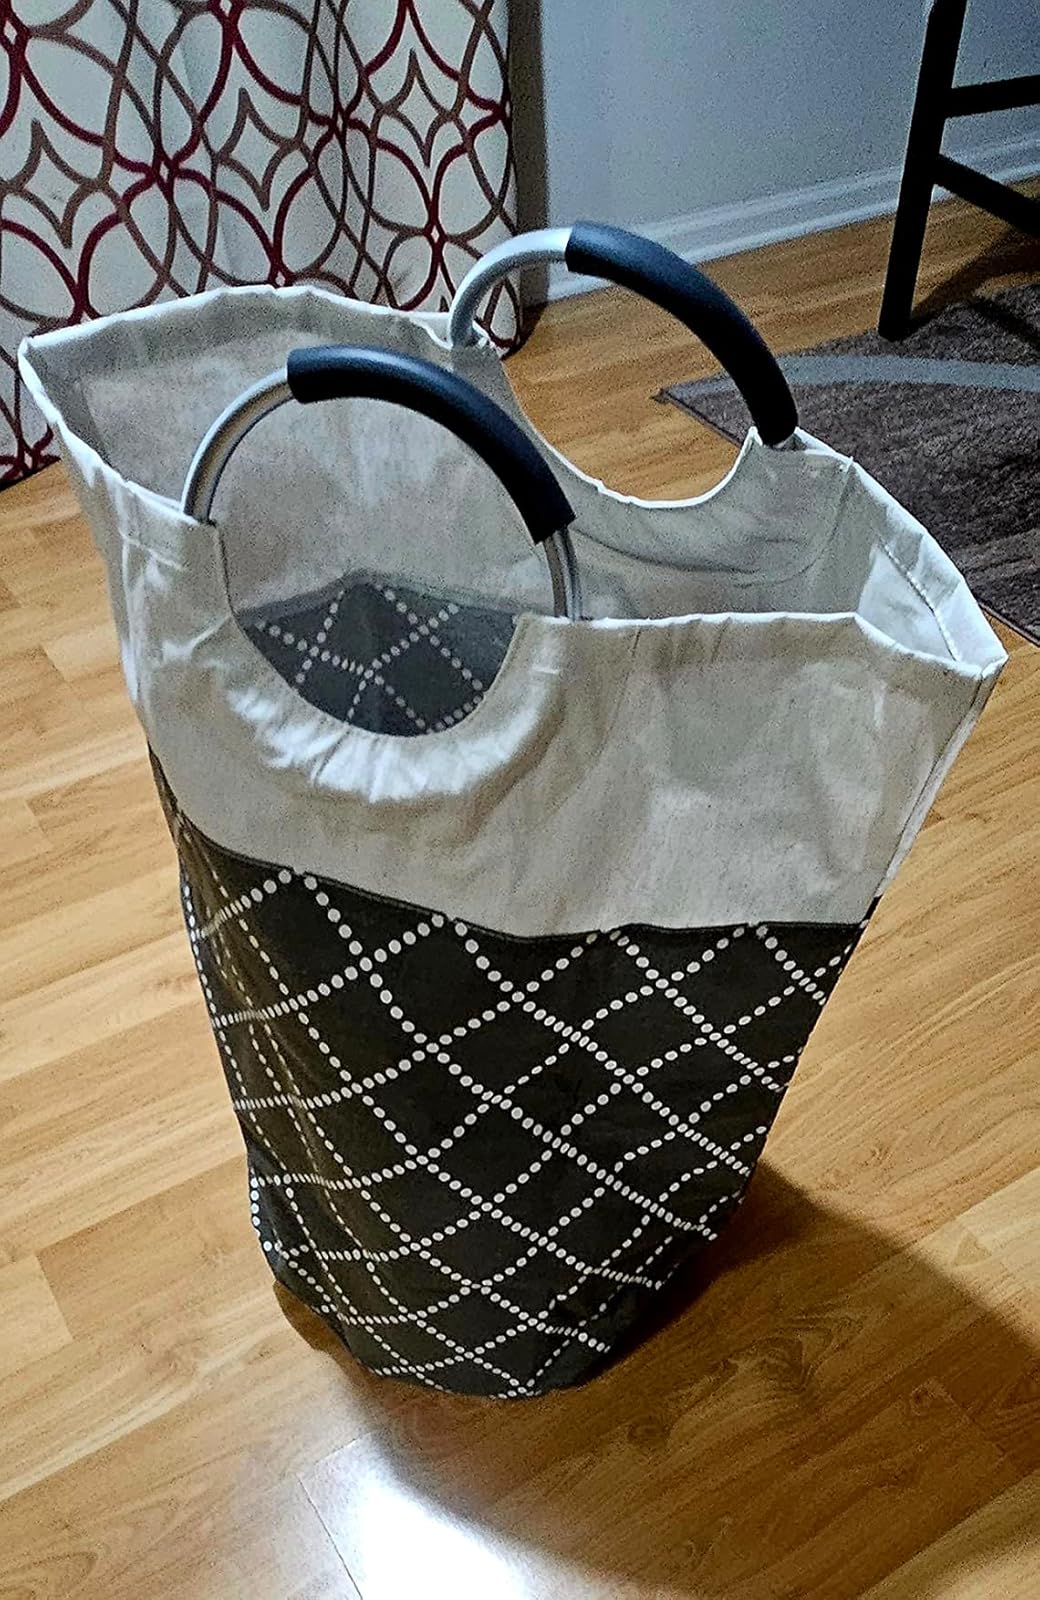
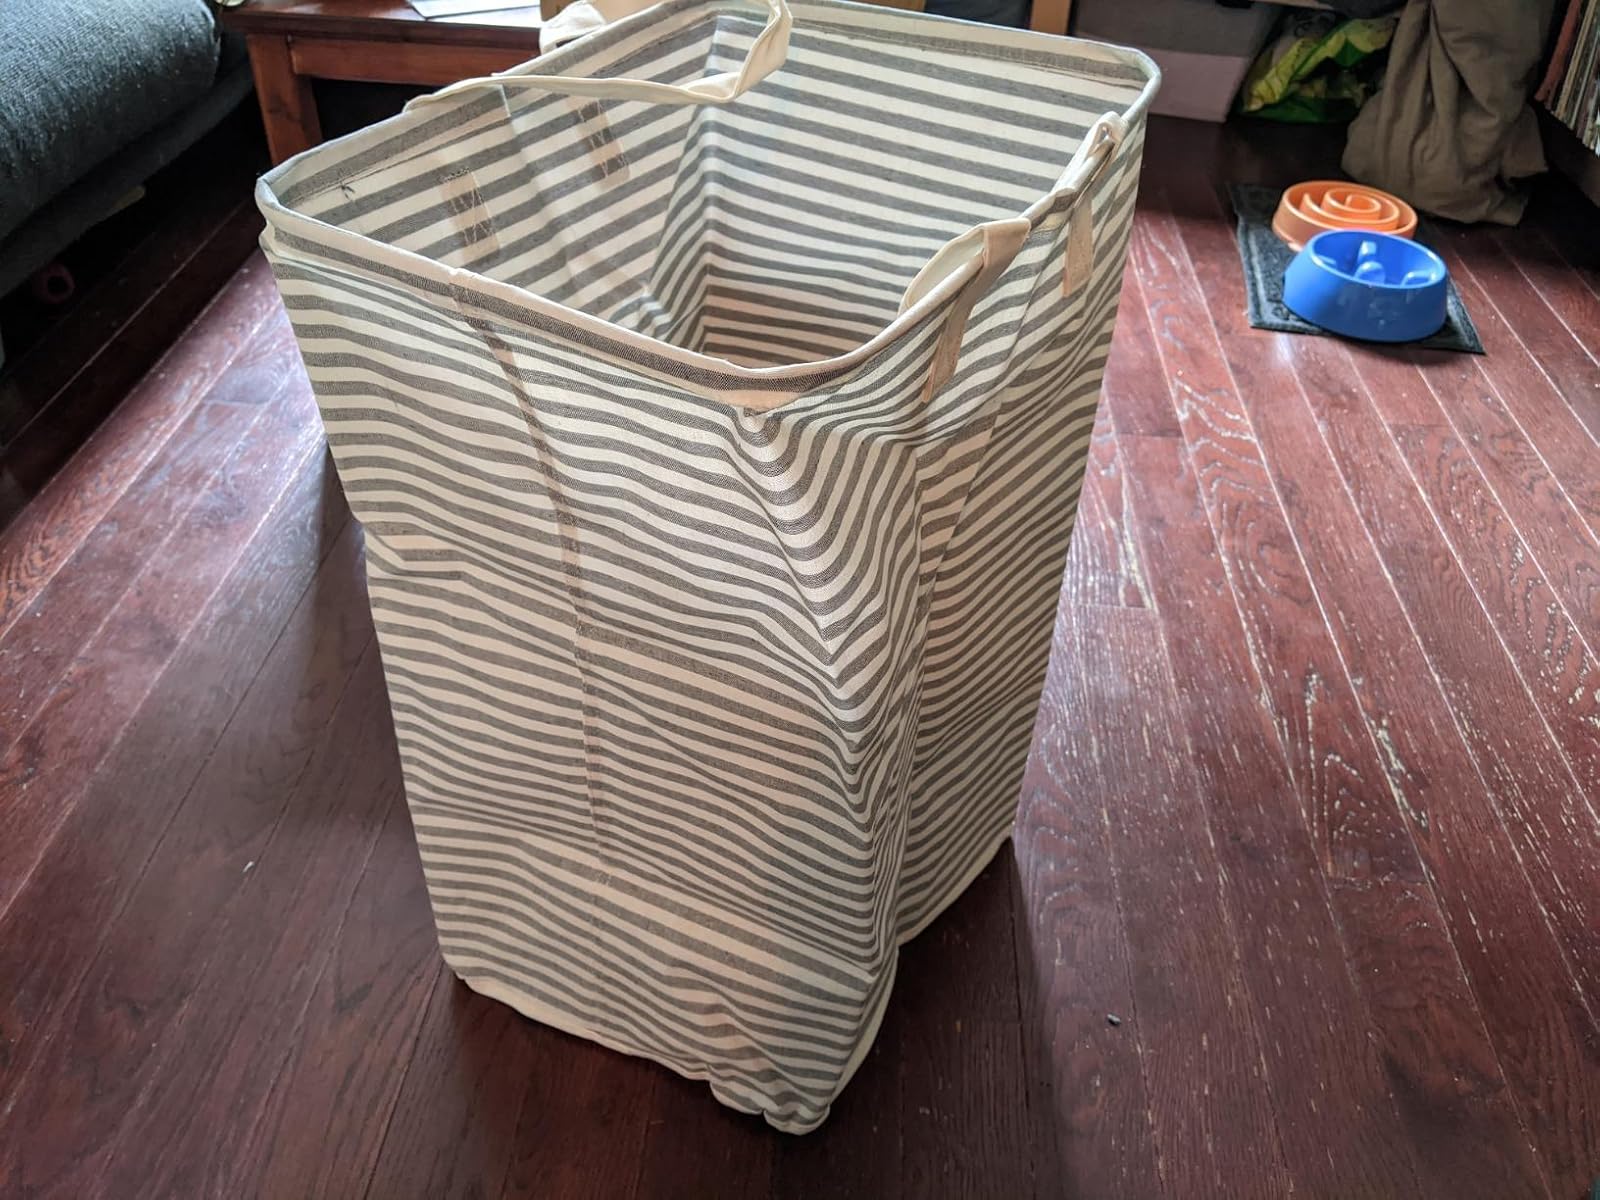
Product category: items_hamper
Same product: no